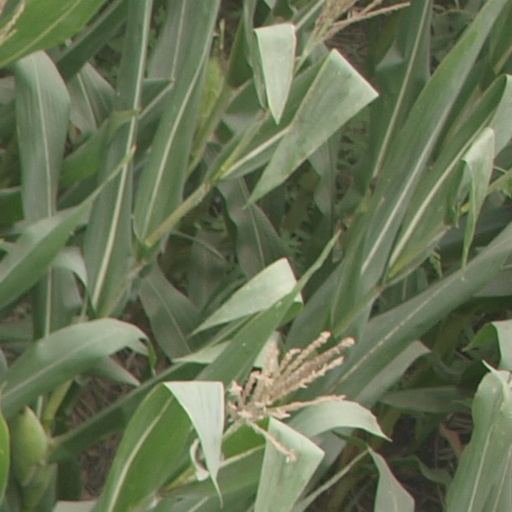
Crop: maize; corn